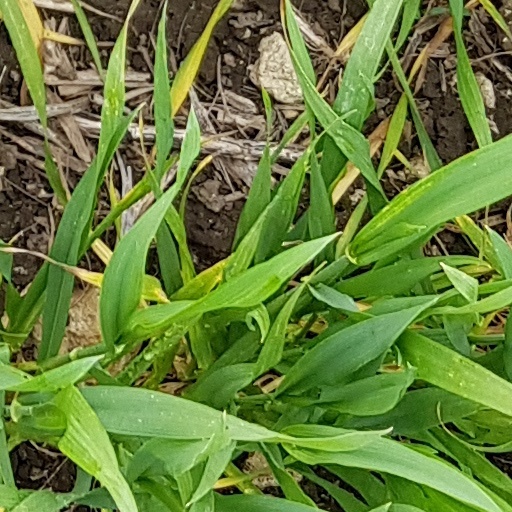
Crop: wheat